Shushary, Saint Petersburg

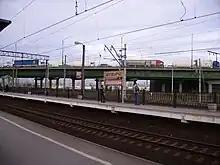
Shushary railway station

Shushary (from Finnish "Suosaari", "marshy island") is a municipal settlement in Pushkinsky District of the federal city of St. Petersburg, Russia, located on the slopes of the Pulkovo Heights. Population: